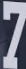
Number: 7